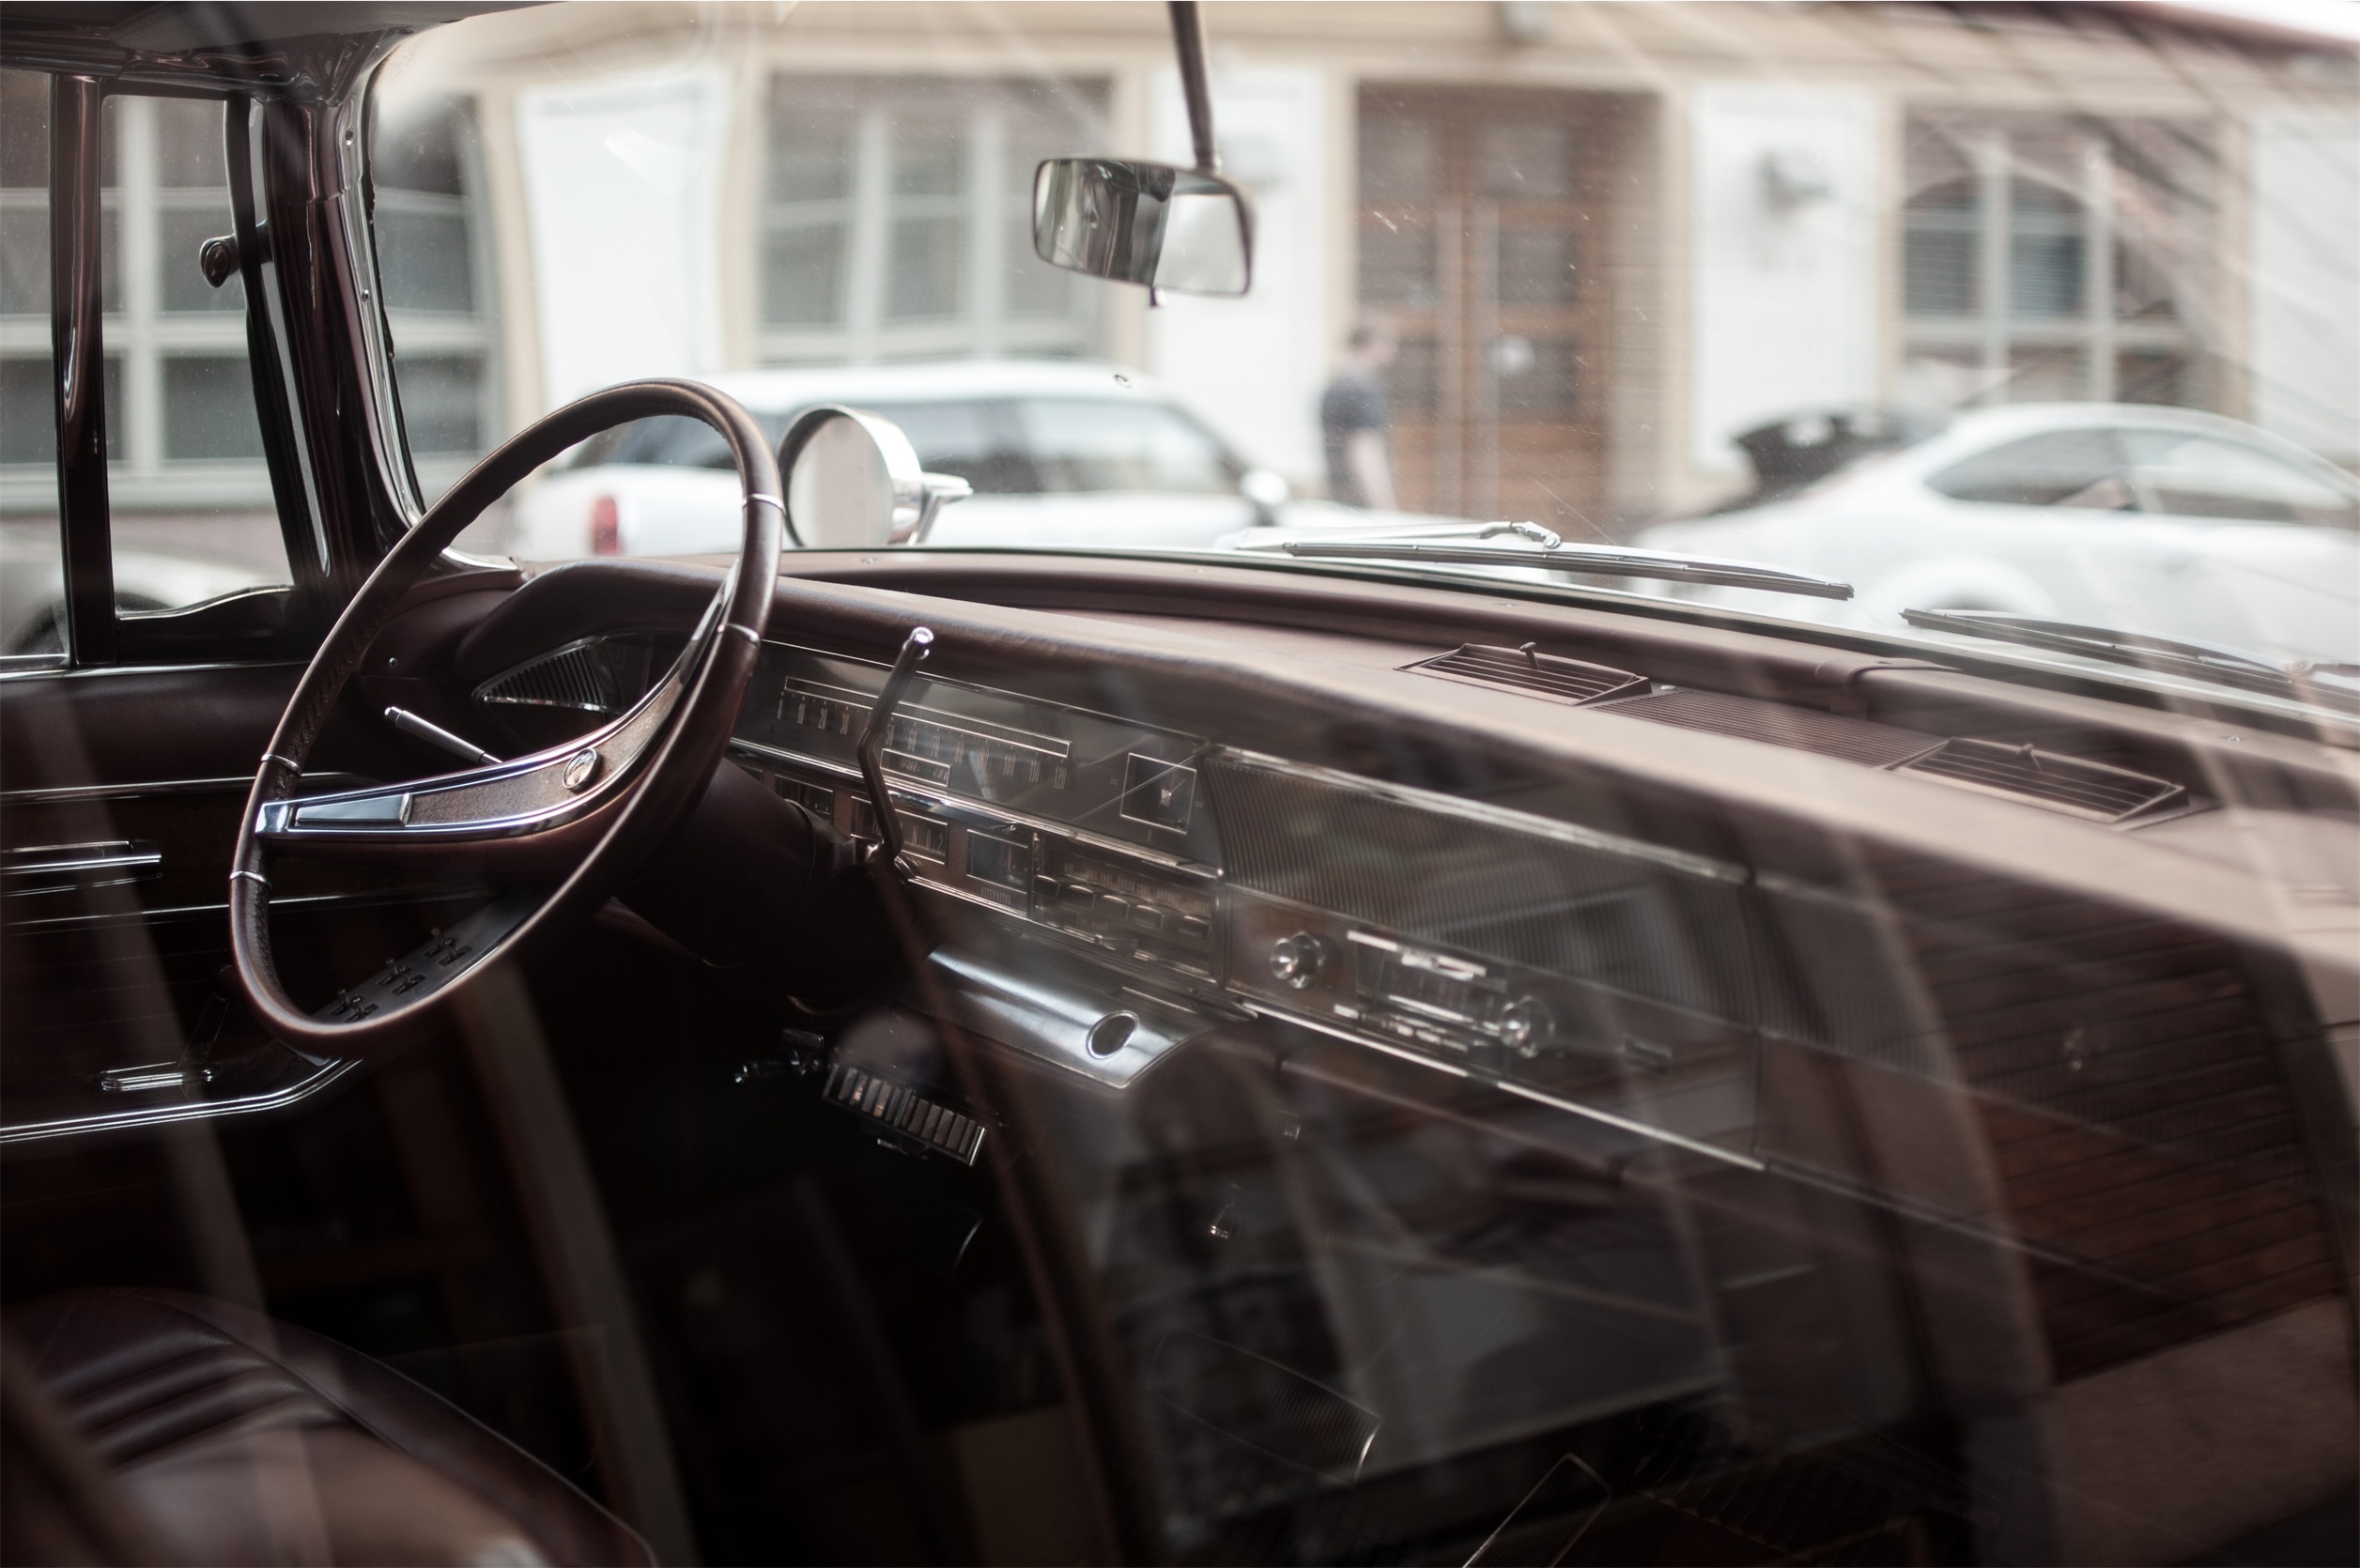
car, vintage, wheel, automobile, retro, interior, old, transportation, transport, vehicle, drive, windshield, instrument, auto, steering wheel, dashboard, automotive, motor vehicle, vintage car, american, windows, dash, steering, sedan, oldtimer, style, classic, panel, old fashioned, land vehicle, automobile make, automotive exterior, automotive design, luxury vehicle